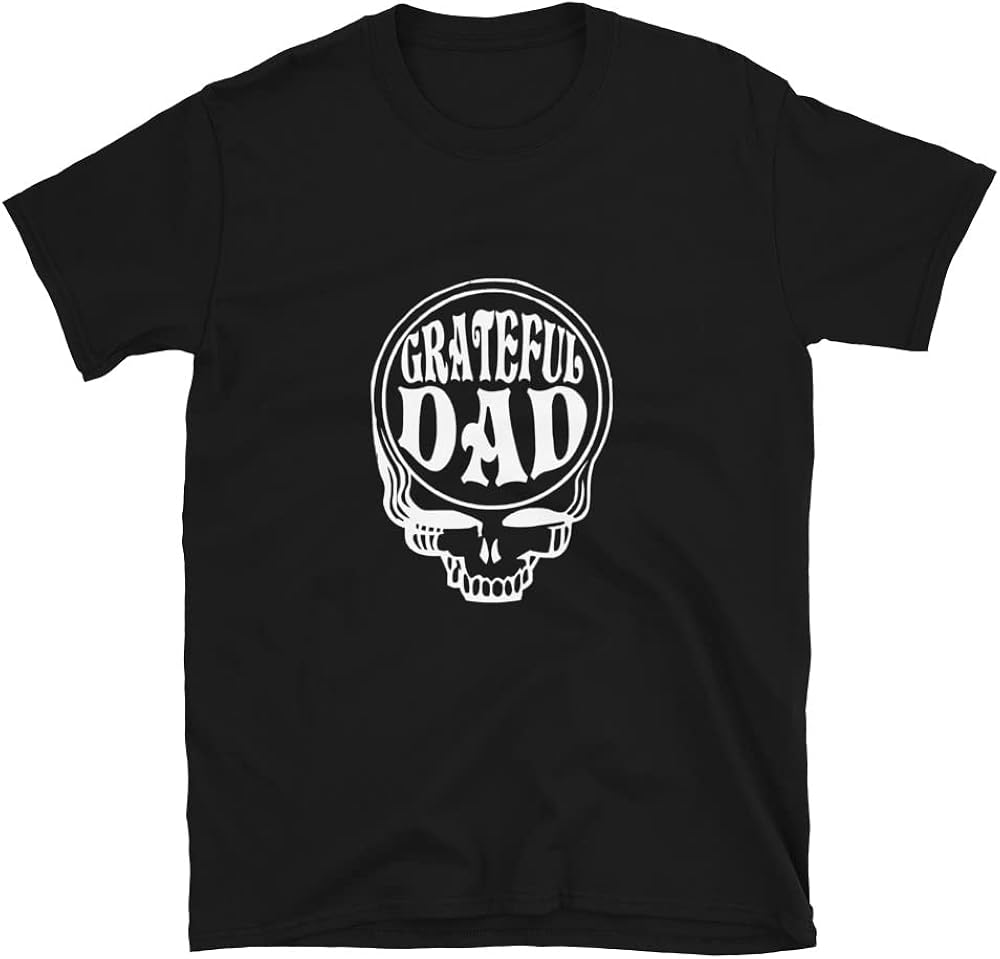
AMERIDESIGNS Grateful Dad Shirt, for Dad, Band Themed Shirt for Dad
Category: AMAZON FASHION
Grateful Dad Shirt, Father's Day Gift For Dad, Band Themed Shirt For Dad You've now found the staple t-shirt of your wardrobe. It's made of 100% ring-spun cotton and is soft and comfy. The double stitching on the neckline and sleeves add more durability to what is sure to be a favorite! 100% ring-spun cotton Sport Grey is 90% ring-spun cotton, 10% polyester Dark Heather is 65% polyester, 35% cotton 4.5 oz/yd² (153 g/m²) Pre-shrunk Shoulder-to-shoulder taping Quarter-turned to avoid crease down the center Blank product sourced from Bangladesh, Honduras, Haiti, Mexico, or Nicaragua
Features: 100% Cotton | Pull On closure | Machine Wash | 64000 Unisex Softstyle T-Shirt